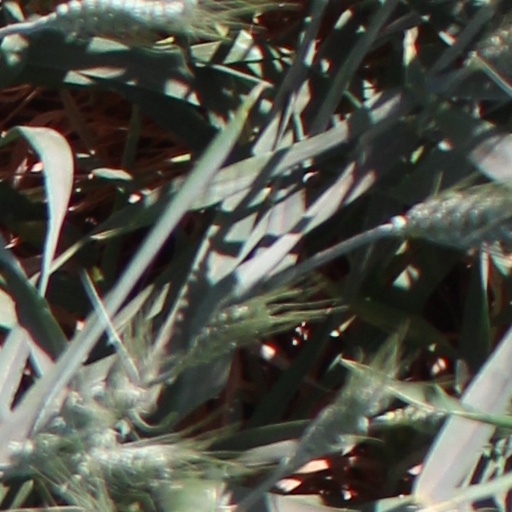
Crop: wheat